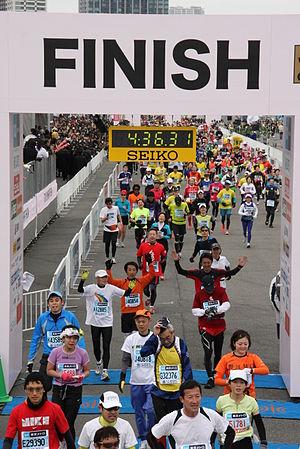
Le Marathon de Tokyo est une manifestation sportive annuelle de marathon, organisée par la ville de Tōkyō, au Japon. Elle a lieu habituellement en fin février. Depuis 2013, il fait partie du World Marathon Majors, compétition regroupant les marathons majeurs.